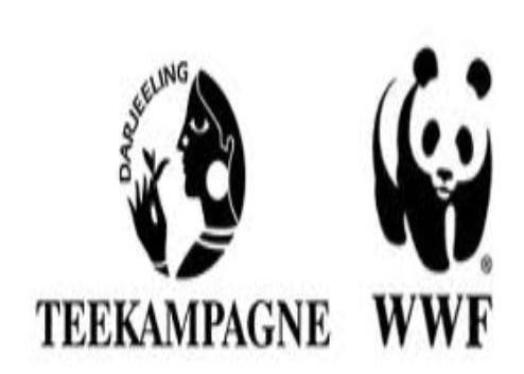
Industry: Food